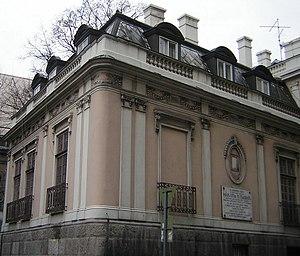
La rue Francuska, est une rue de Belgrade, la capitale de la Serbie, située dans la municipalité urbaine de Stari grad.